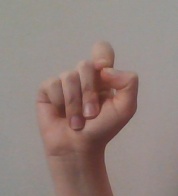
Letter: fa